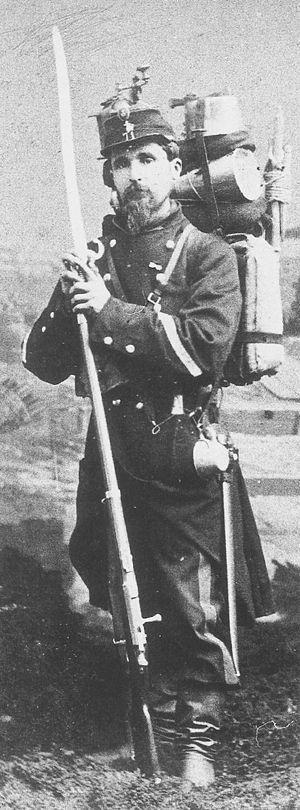
Le siège de Montmédy est un épisode de la guerre franco-allemande de 1870. La petite place de Montmédy, dans la Meuse, est assiégée par l'armée de la coalition allemande. Défendue par le 57ᵉ régiment d'infanterie de ligne, la Garde nationale et des éléments d'autres unités, elle capitule le 14 décembre 1870.